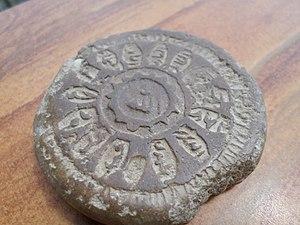
Un turbah est un petit morceau de sol ou d'argile, souvent une tablette d'argile, utilisée lors des salat pour symboliser la terre. L'utilisation de la turbah est obligatoire dans la plupart des écoles islamiques chiites. Lorsqu'il se prosterne à terre, le fidèle pose son front sur cette pierre qui se trouve devant lui, sur le tapis de prière. Dans l'idéal, le matériau dont est constituée la turban est de la terre de Karbala, en Irak, lieu de la mort de l'imam Hussein. Cependant, n'importe quelle terre peut être utilisée ; la turbah peut même être fabriquée à partir de plantes, ou encore de papier.